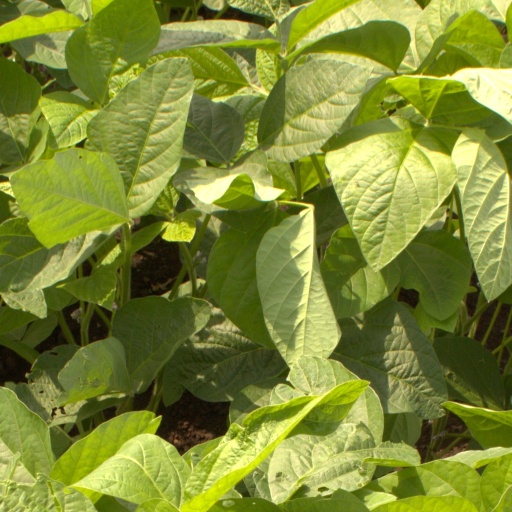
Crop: soybean